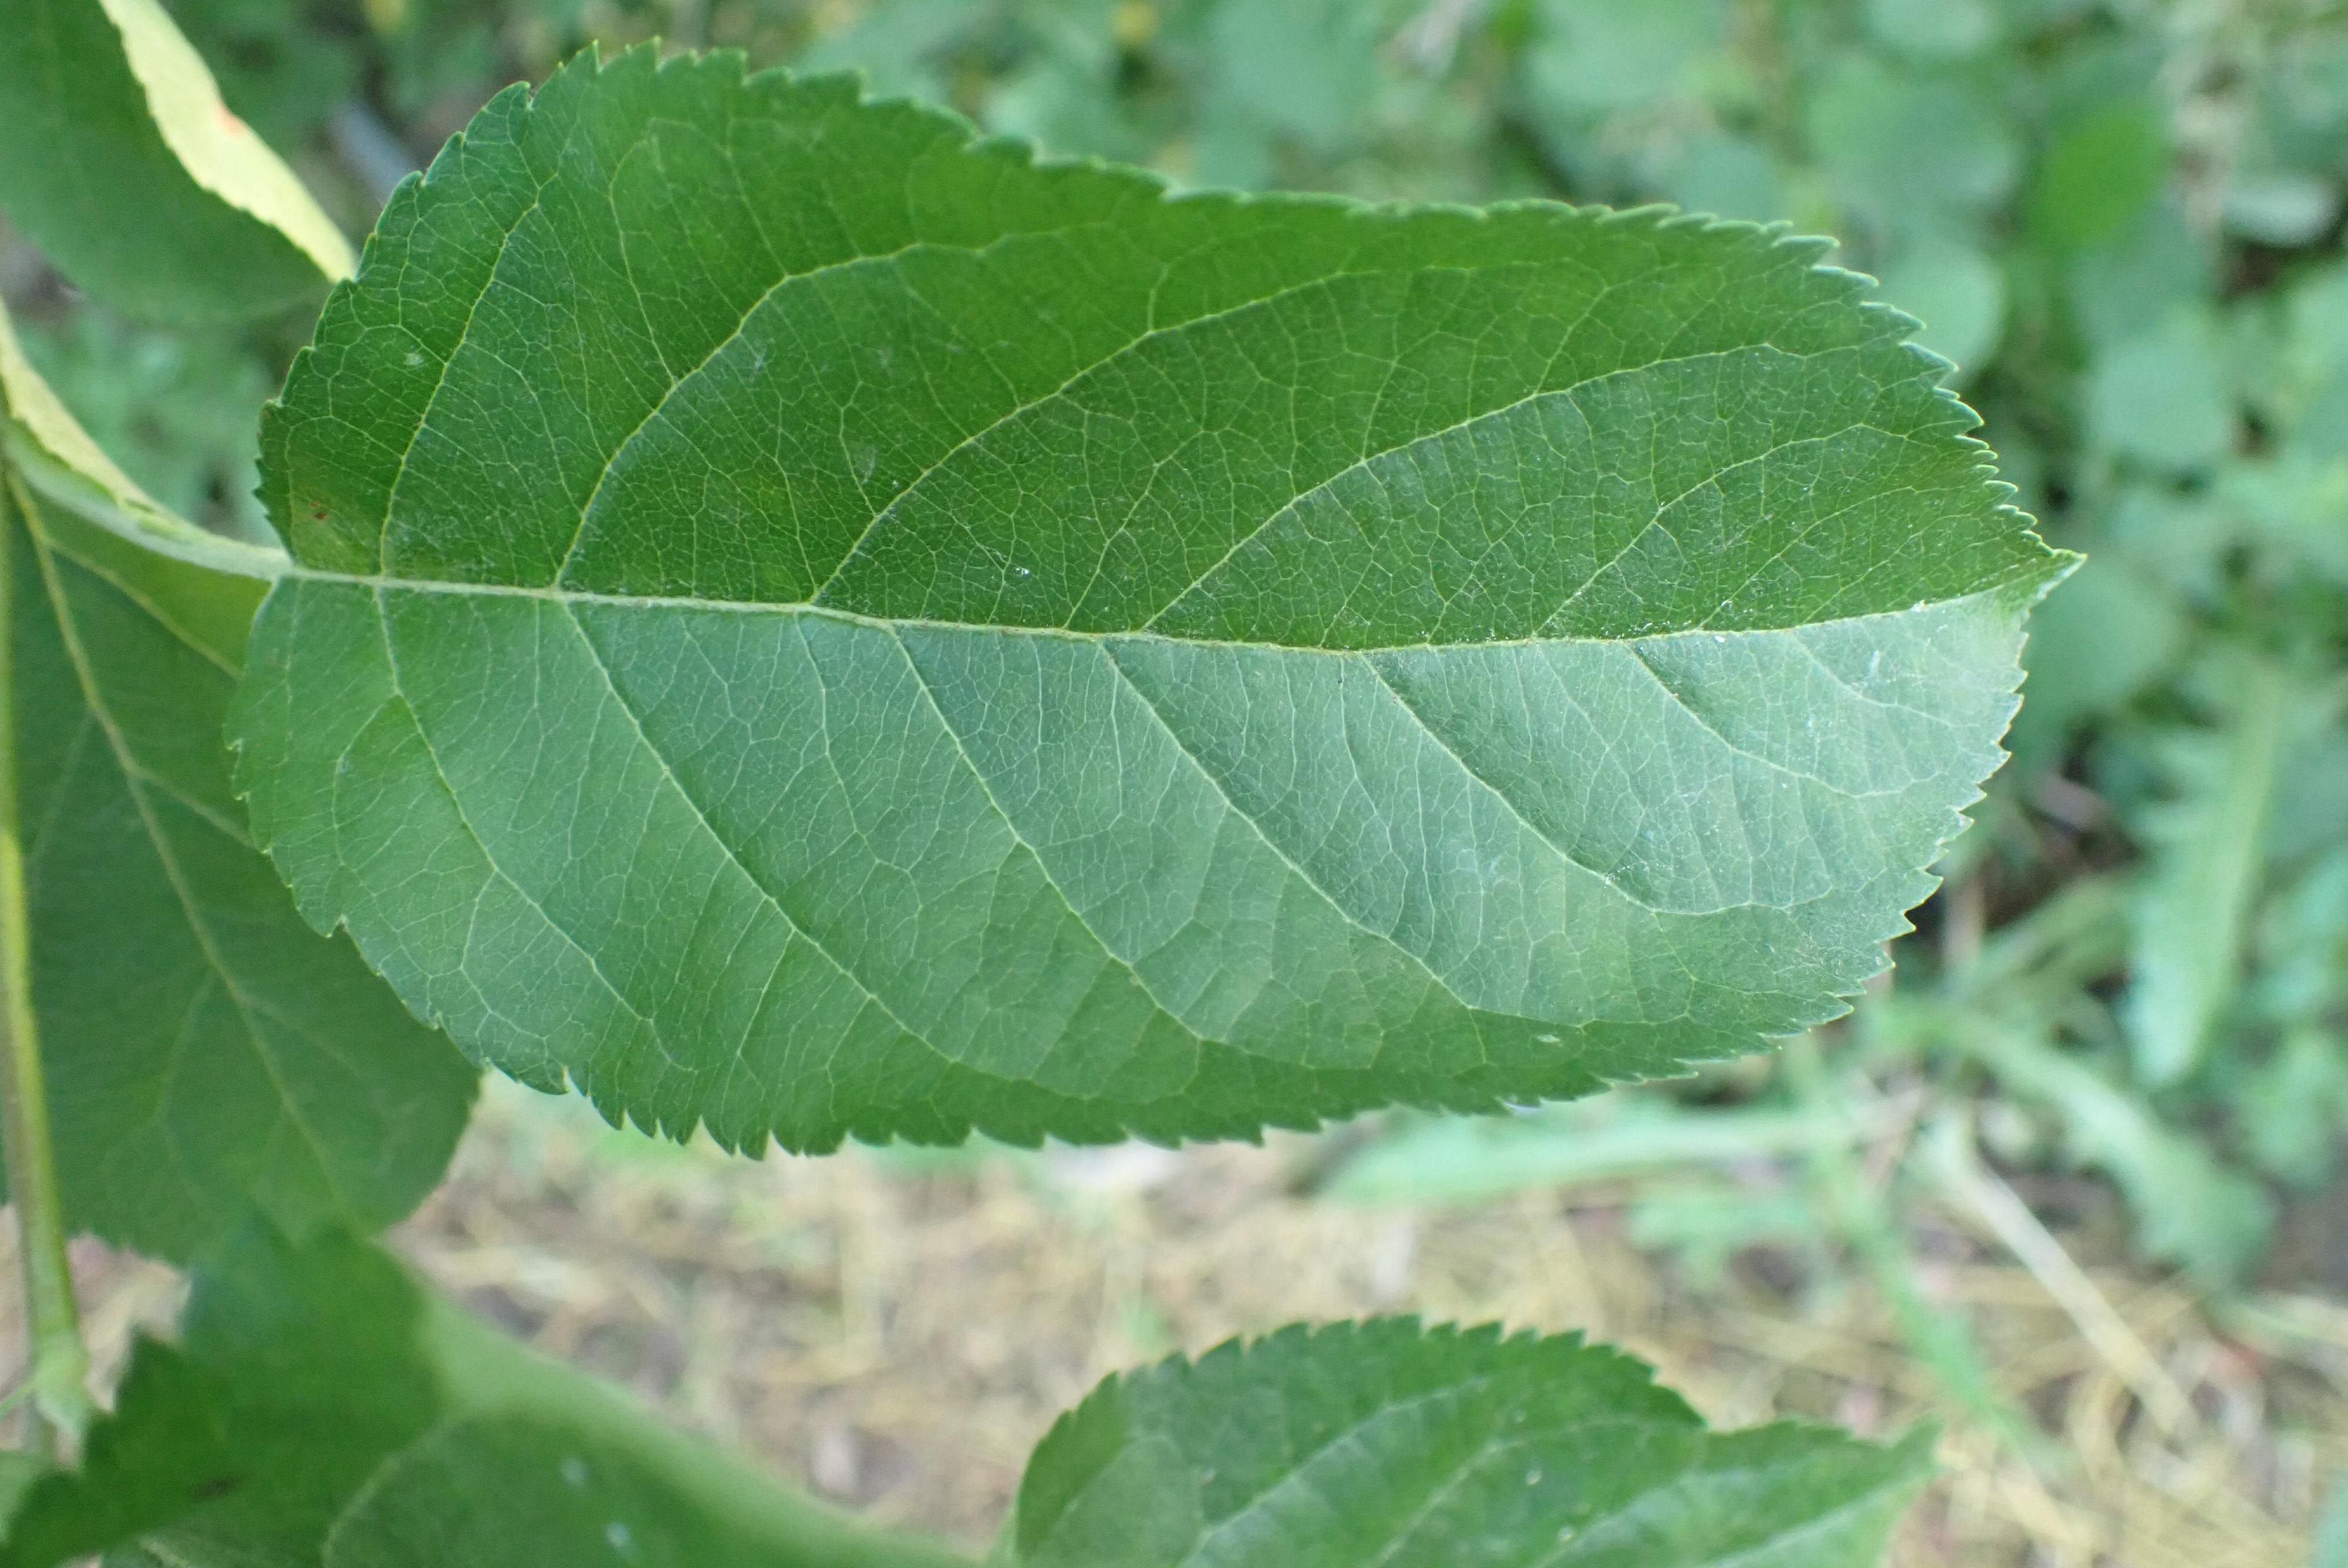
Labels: healthy